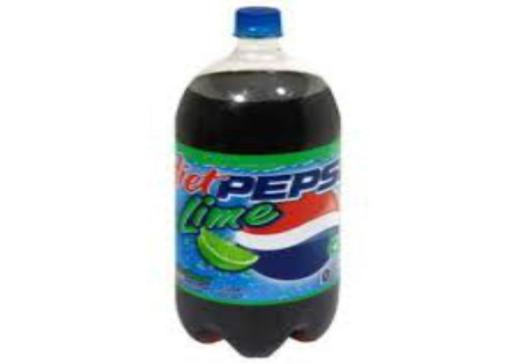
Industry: Food